Silog
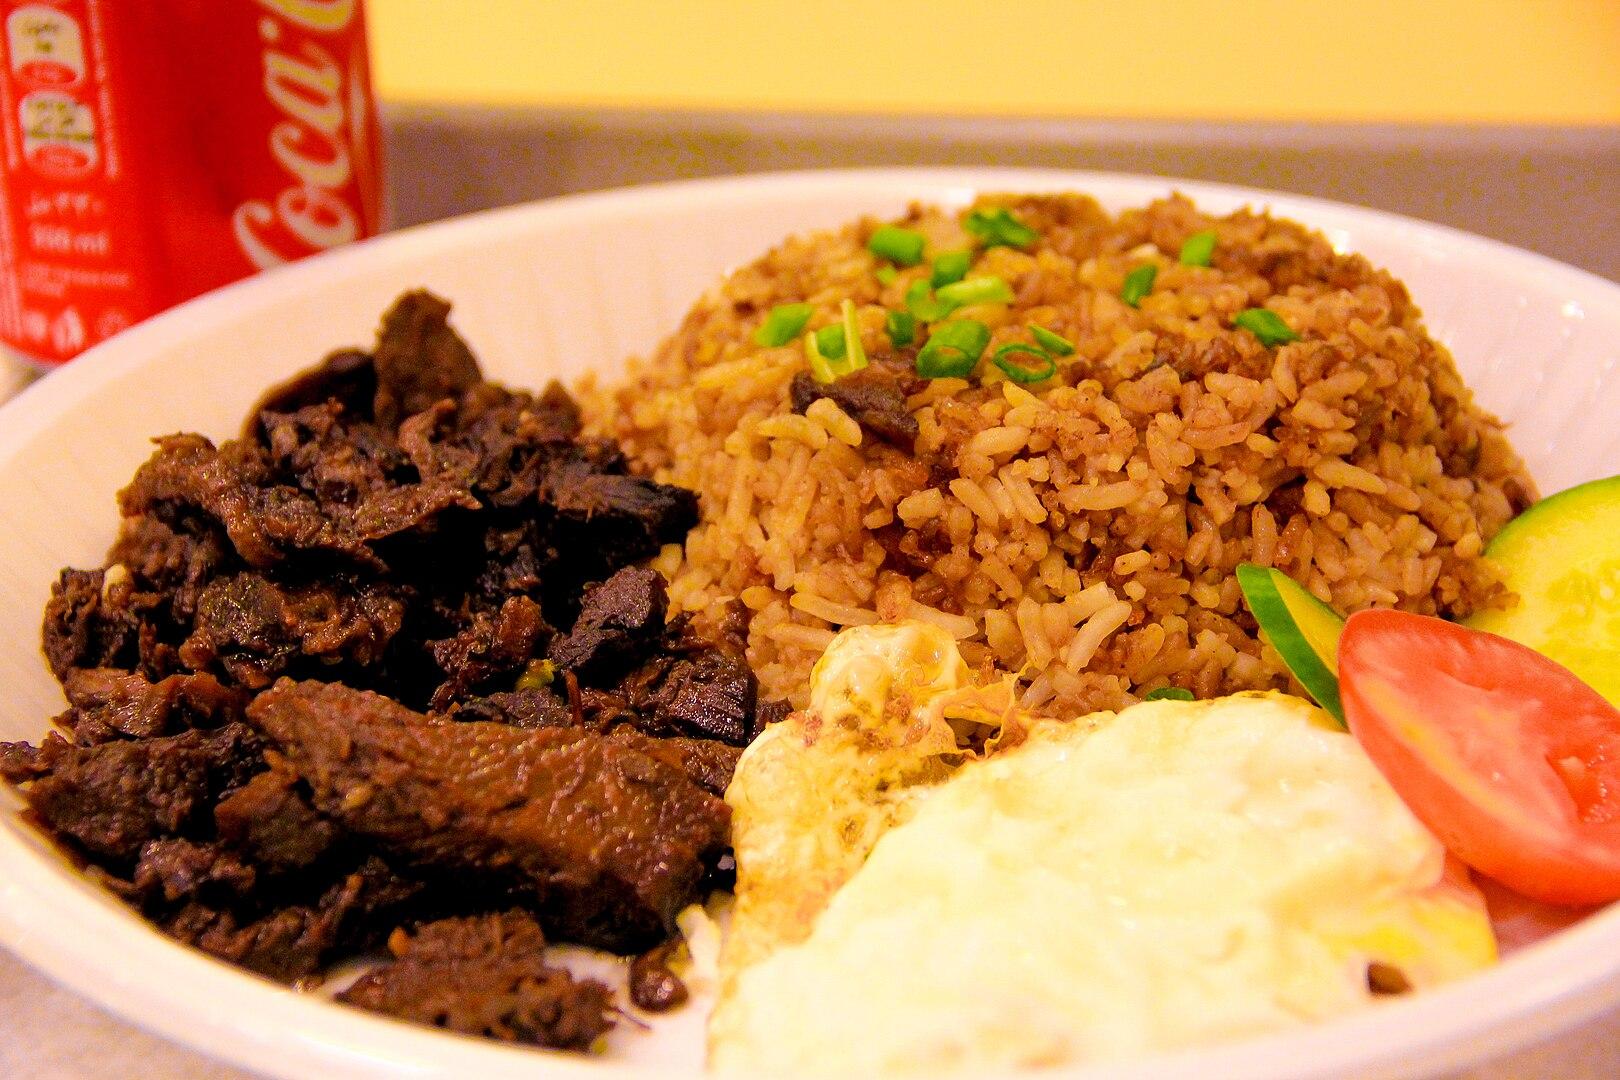
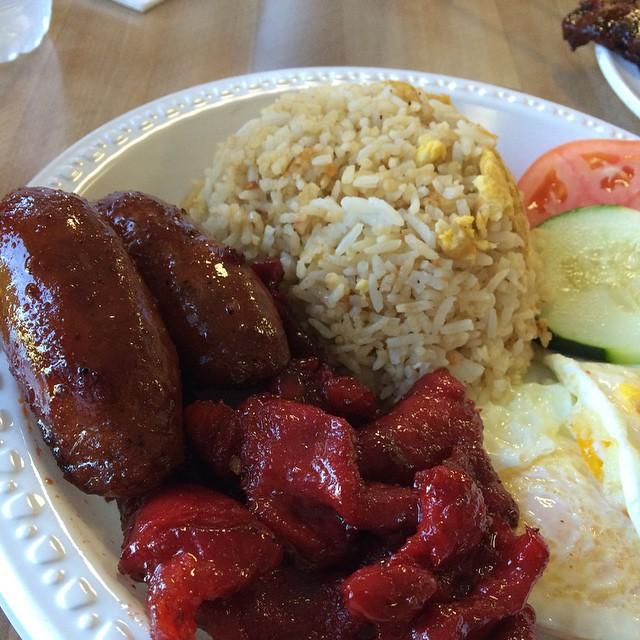
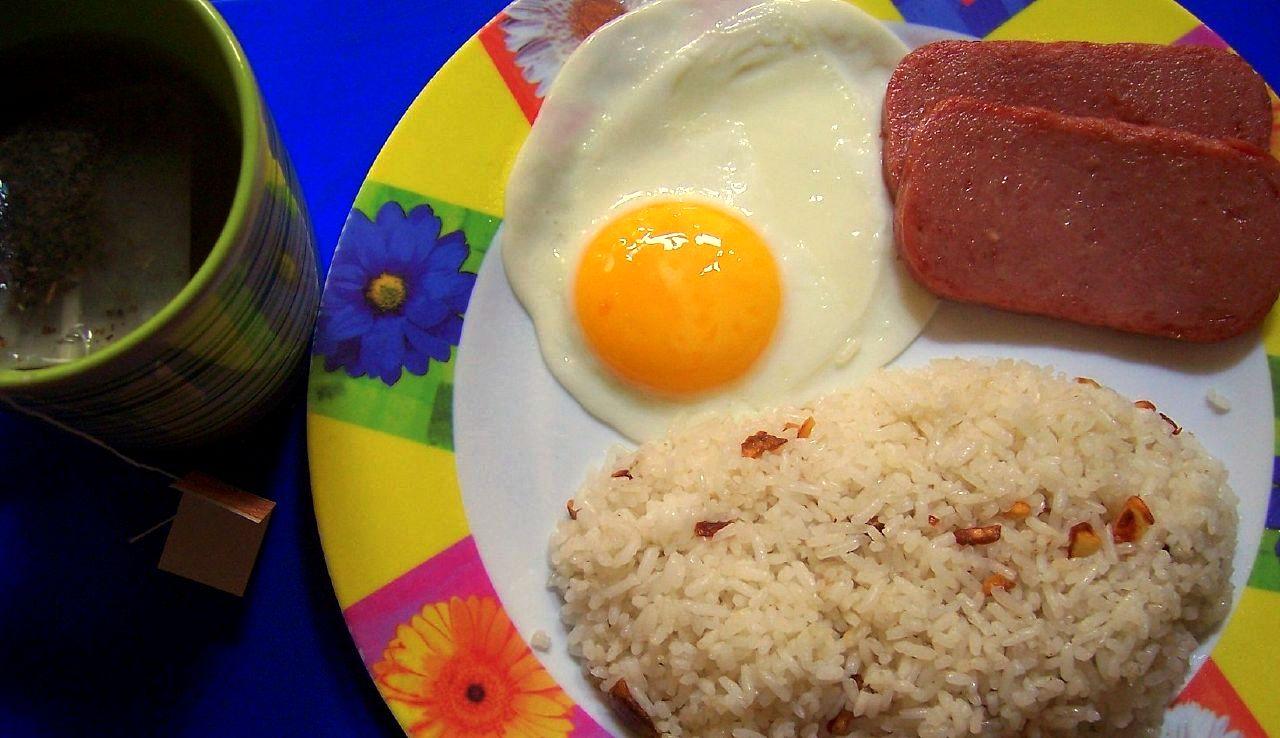
Also known as:
bcl - Central Bikol: Silog
jv - Javanese: Silog
tl - Tagalog: Silog
Category: rice, egg (cooked rice, mixed rice)
Cuisine: Filipino
Associated cuisines: Filipino
Area: Philippines
Countries: Philippines
Region: South Eastern Asia, , , ,
The dish is a class of breakfast dishes containing fried rice and fried egg. They are served with various side dish, often fried as well, and usually meat dishes such as tapa, longganisa or ham.